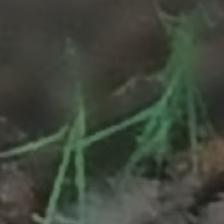
Label: clustered